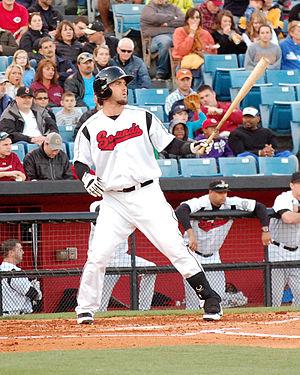
Sean Halton est un Joueur de premier but des Ligues majeures de baseball qui évolue avec les Brewers de Milwaukee.